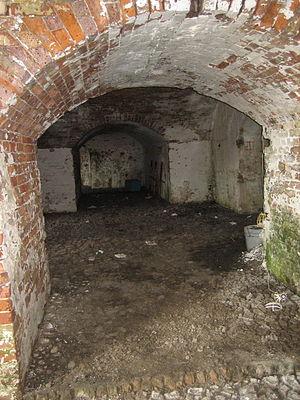
Le fort Macomb, est une forteresse située à La Nouvelle-Orléans, le long du détroit des Rigolets entre le golfe du Mexique et le lac Pontchartrain en Louisiane.